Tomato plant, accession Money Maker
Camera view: horizontal (90 deg, fisheye); turntable rotation: 120 degrees
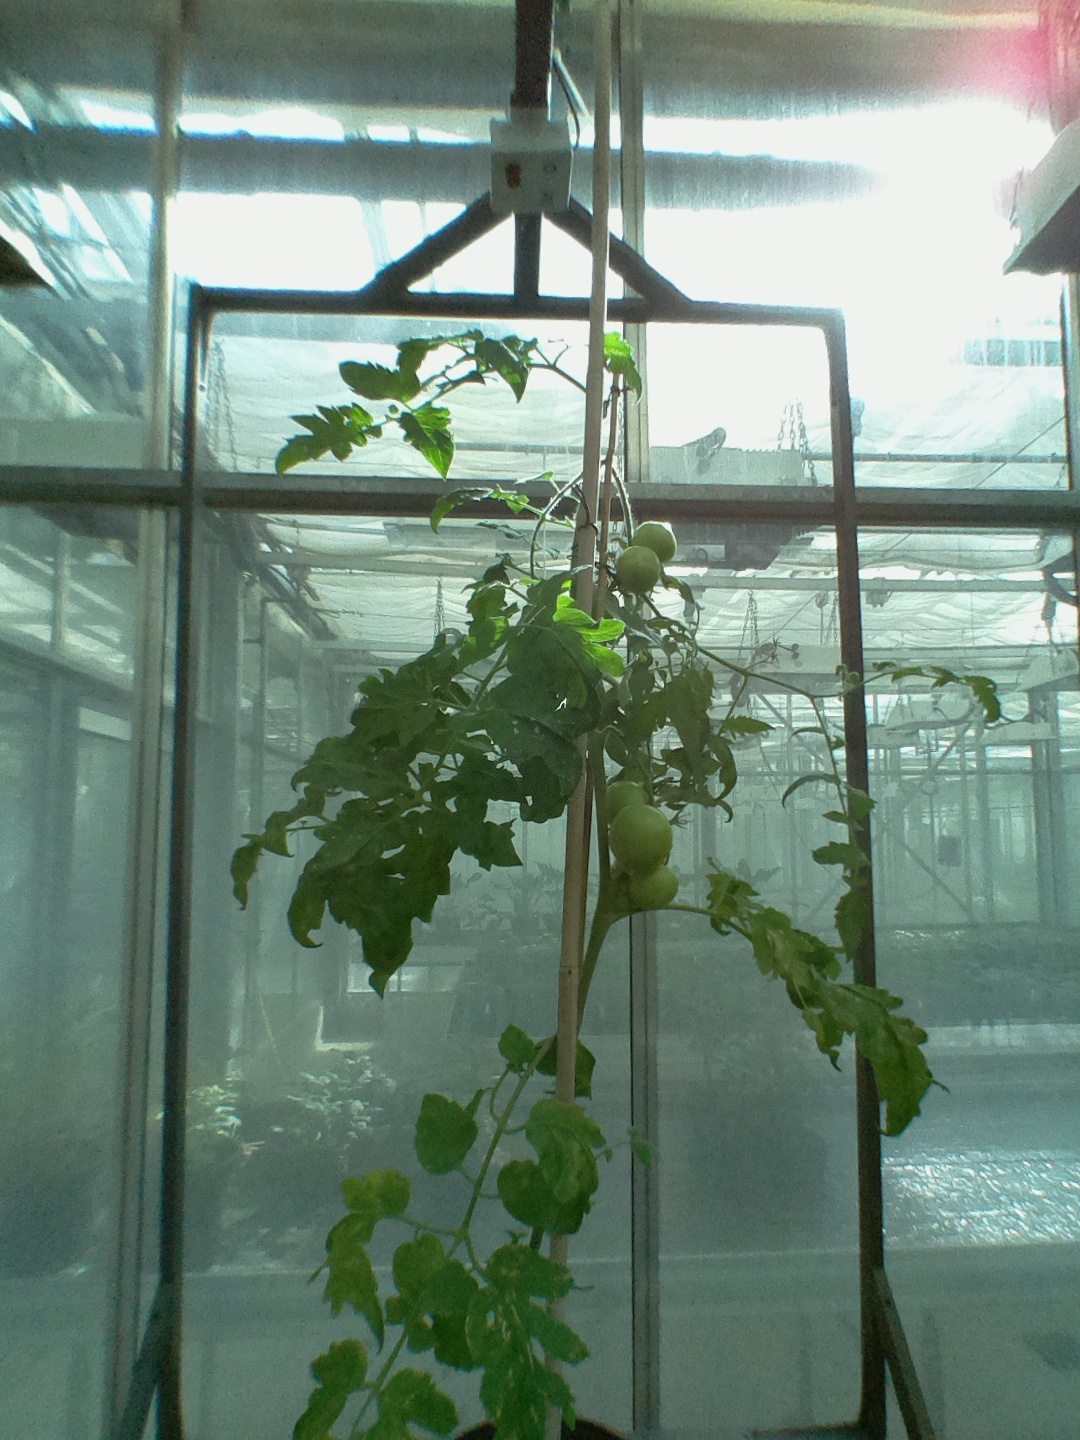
BBCH growth stage 78: 80% -90% of final fruit size